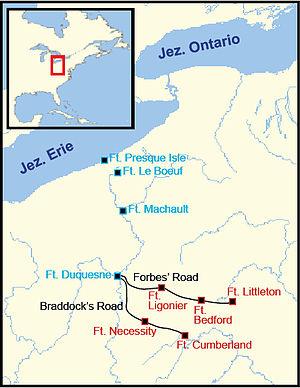
La bataille de Fort Ligonier, qui eut lieu le 12 octobre 1758, fut une victoire britannique du théâtre nord-américain de la guerre de Sept Ans. L'attaque fut dirigée par Charles Philippe Aubry, capitaine des troupes coloniales en Louisiane française.